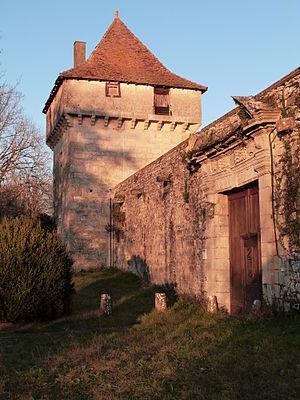
Château de Cornusson (Inscrit) This building is indexed in the Base Mérimée, a database of architectural heritage maintained by the French Ministry of Culture,
Parisot est une commune française située dans le département de Tarn-et-Garonne, en région Occitanie.